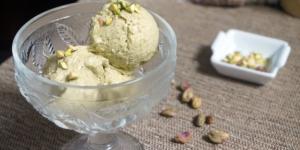
helado de pistacho